Sampson Gamgee

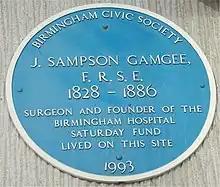
Blue plaque on the Birmingham Repertory Theatre

He gave his name (indirectly, via the tissue) to the hobbit Sam Gamgee in J. R. R. Tolkien's "The Lord of the Rings".